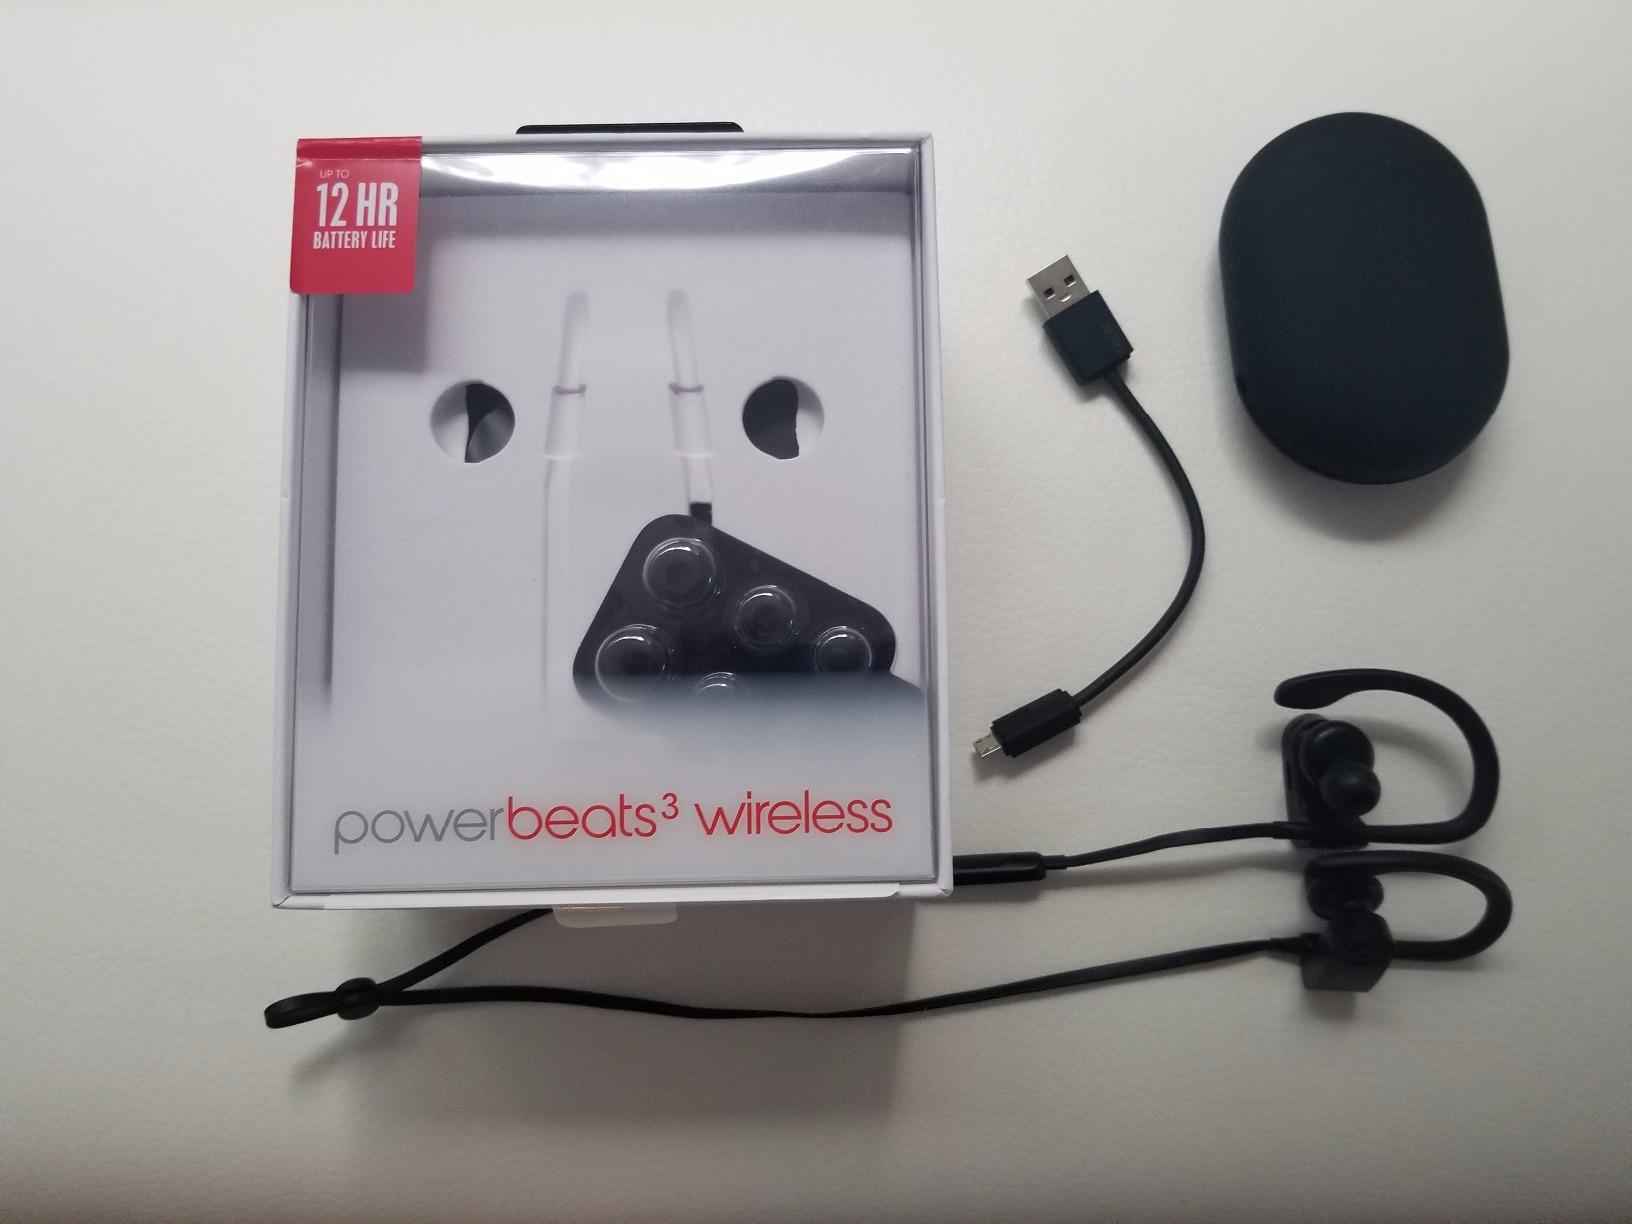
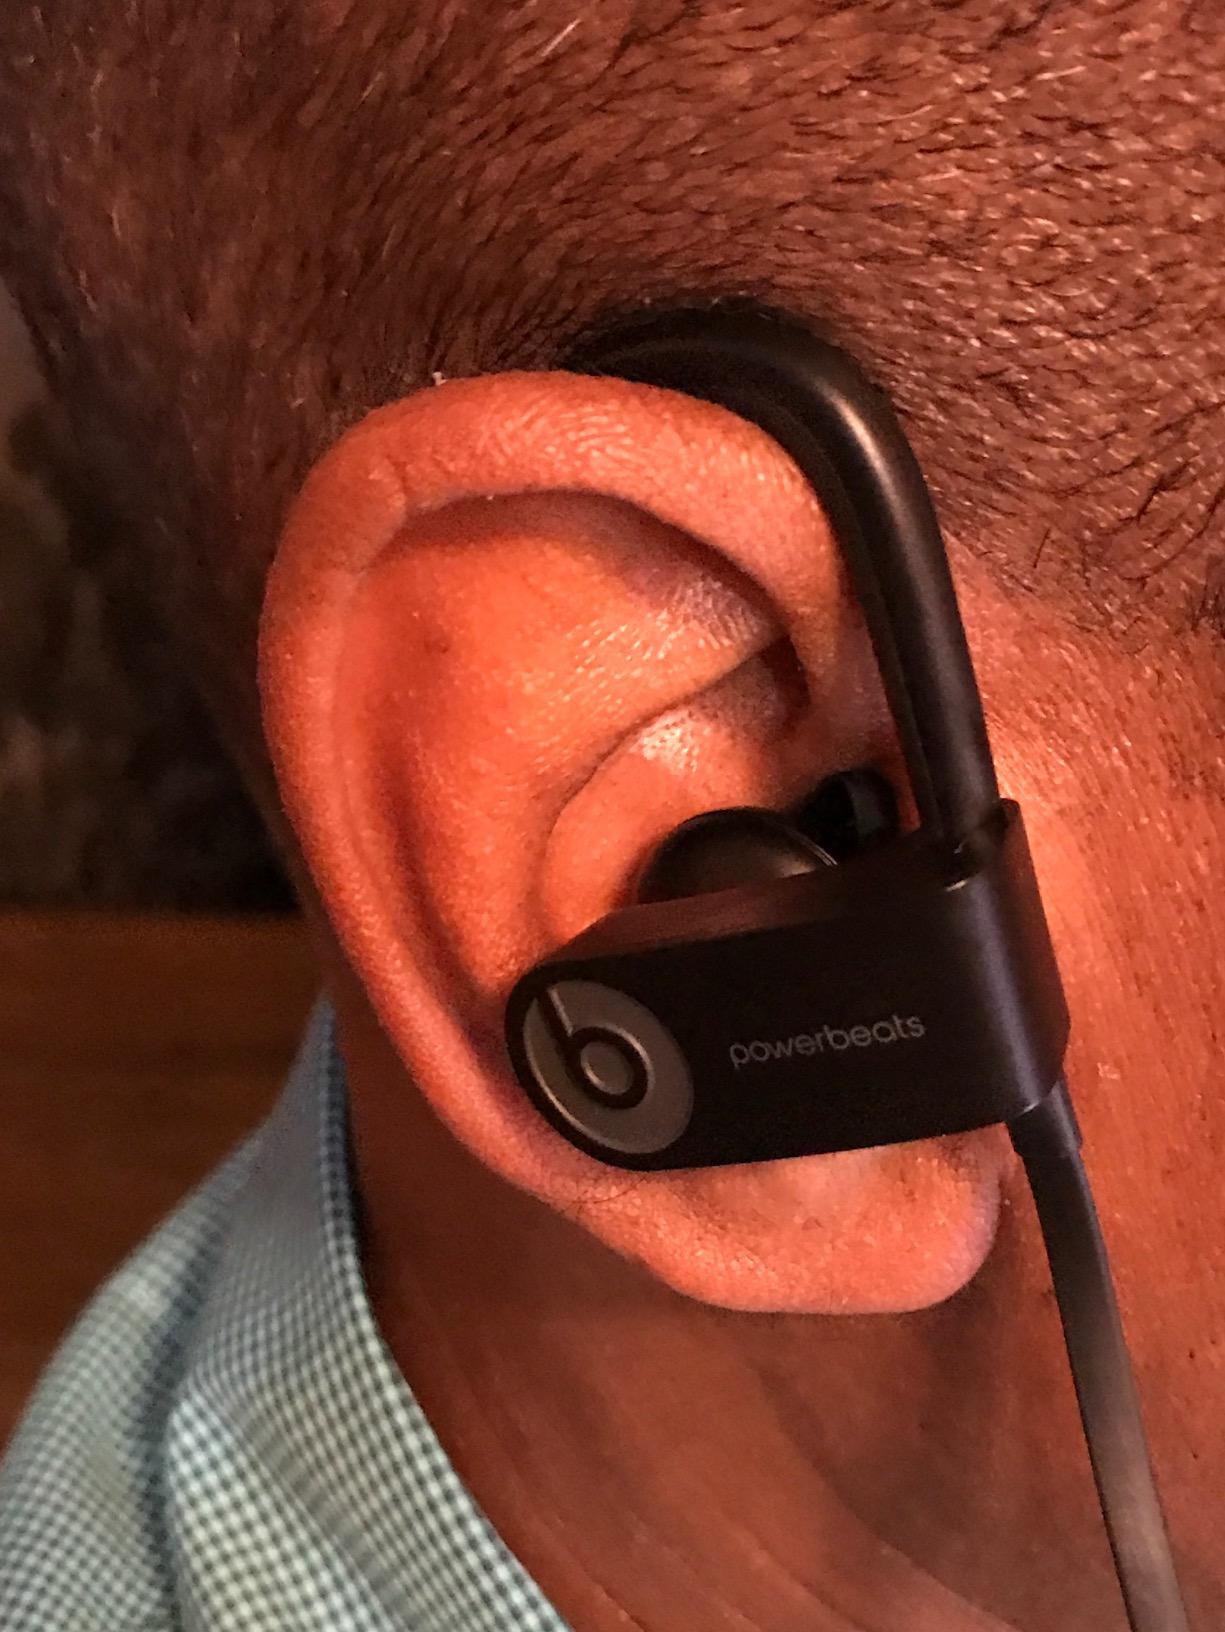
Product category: headphones
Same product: yes